Bahmani–Vijayanagar War (1443)

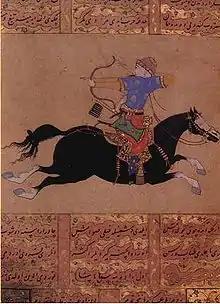
Turkish mounted Archer

In the years leading up to 1440, Vijayanagara launched offensive attacks against the Bahmani kingdom but suffered defeat. Upon investigating the causes of this defeat, it was concluded that the superiority of the Muslim forces lay in their Turkish mounted archers. In response, Devaraya took immediate steps to address this weakness by recruiting a special force of 2000 Muslim archers. He housed them in a designated quarter of the city where they had a mosque and a separate slaughterhouse. Devaraya showed them respect by placing a copy of the Quran in front of his throne, so that obeisance made before the monarch was offered to the Quran. He widely recruited Muslims and utilized them both within the ranks and as trainers for his Hindu troops.